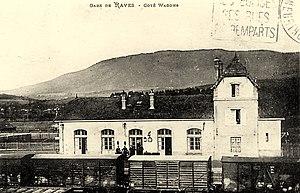
Carte postale de la gare vers 1910.
Raves est une commune française située dans le département des Vosges en région Grand Est.